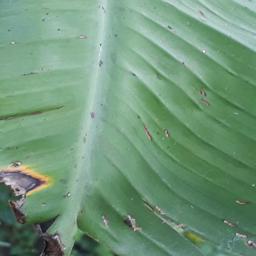
Label: POTASSIUM DEFICIENCY